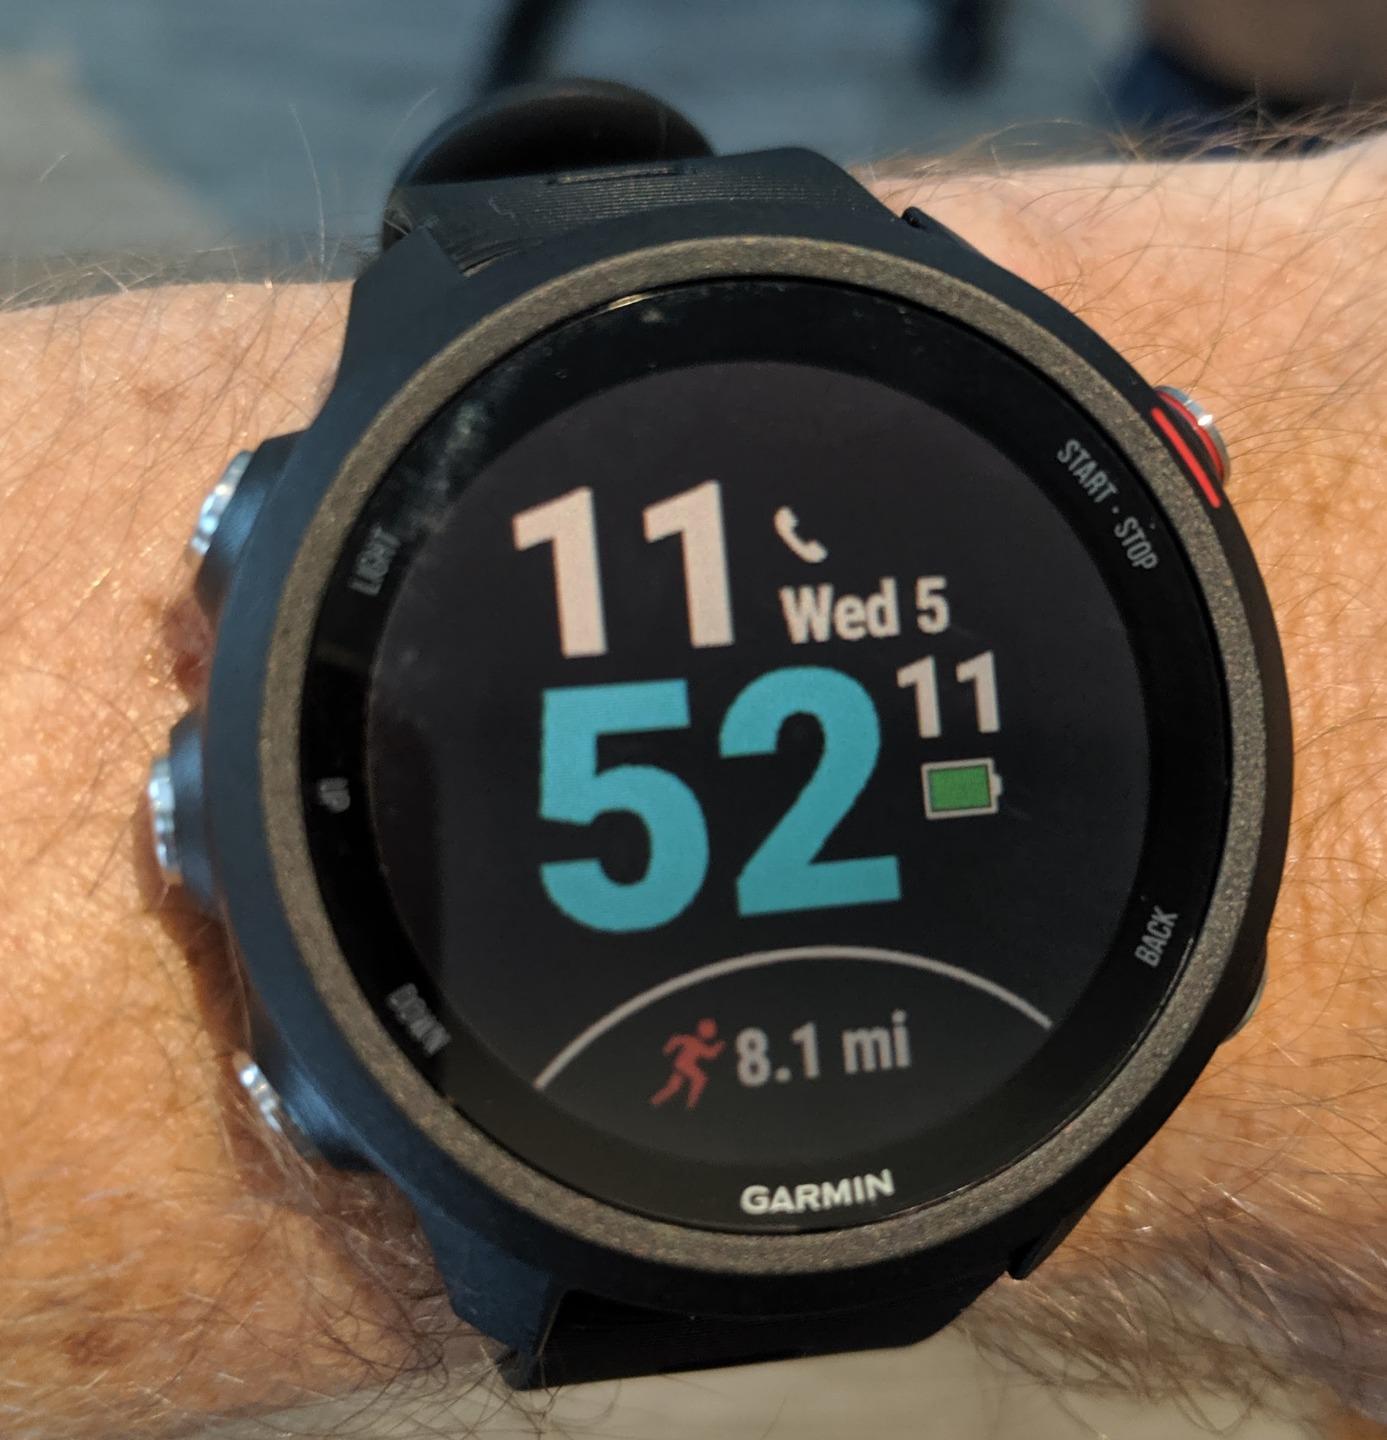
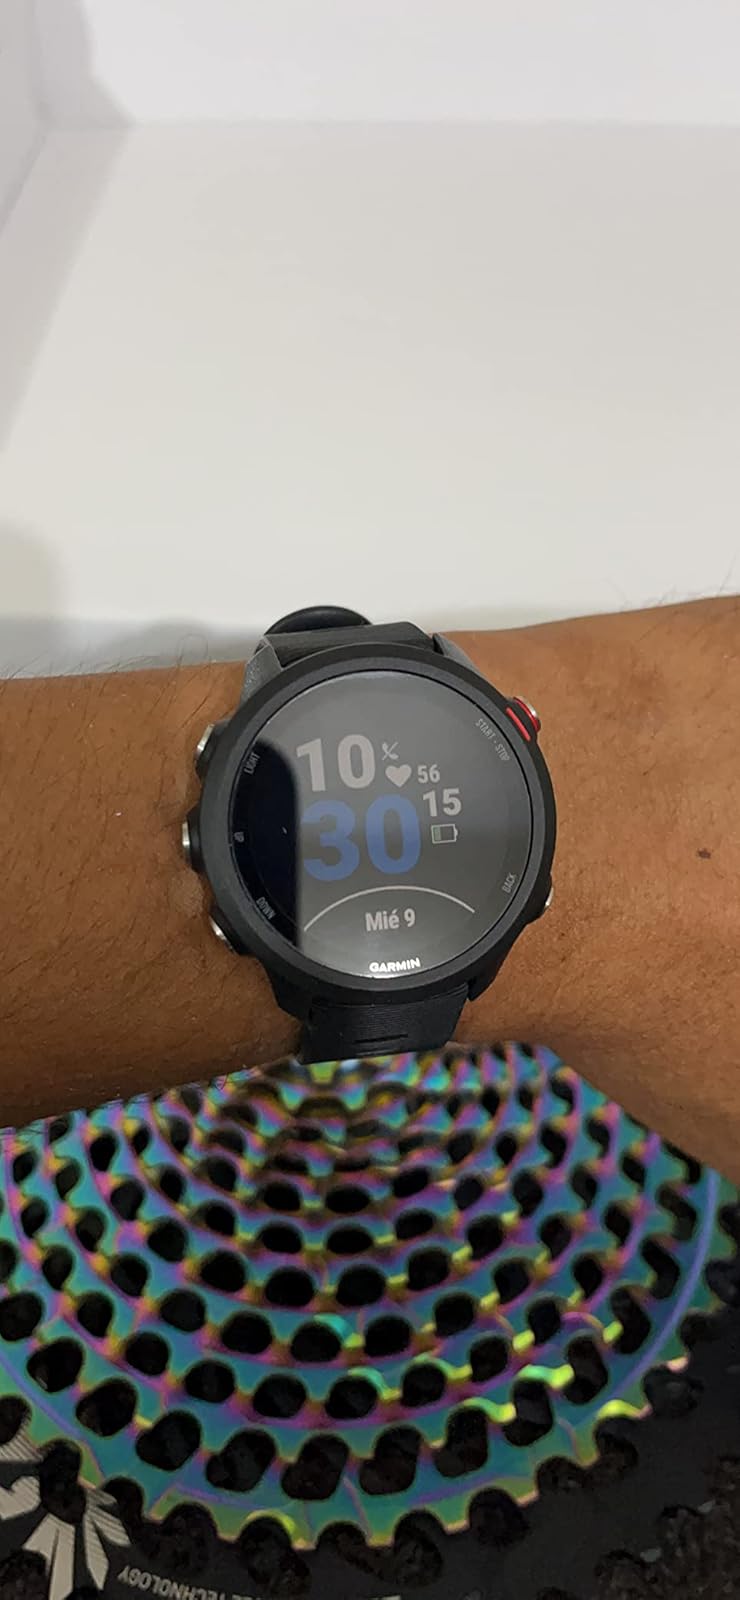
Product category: smartwatch
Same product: yes